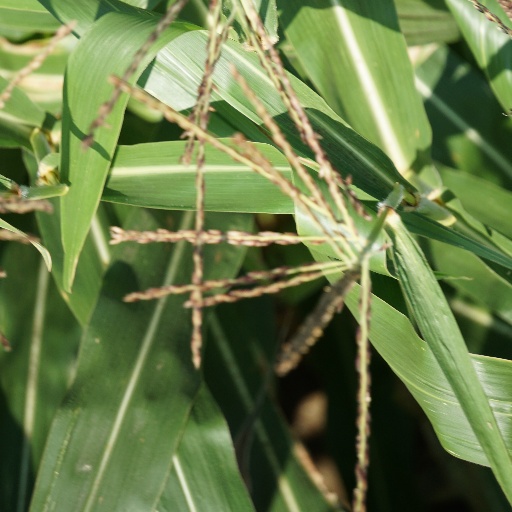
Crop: maize; corn